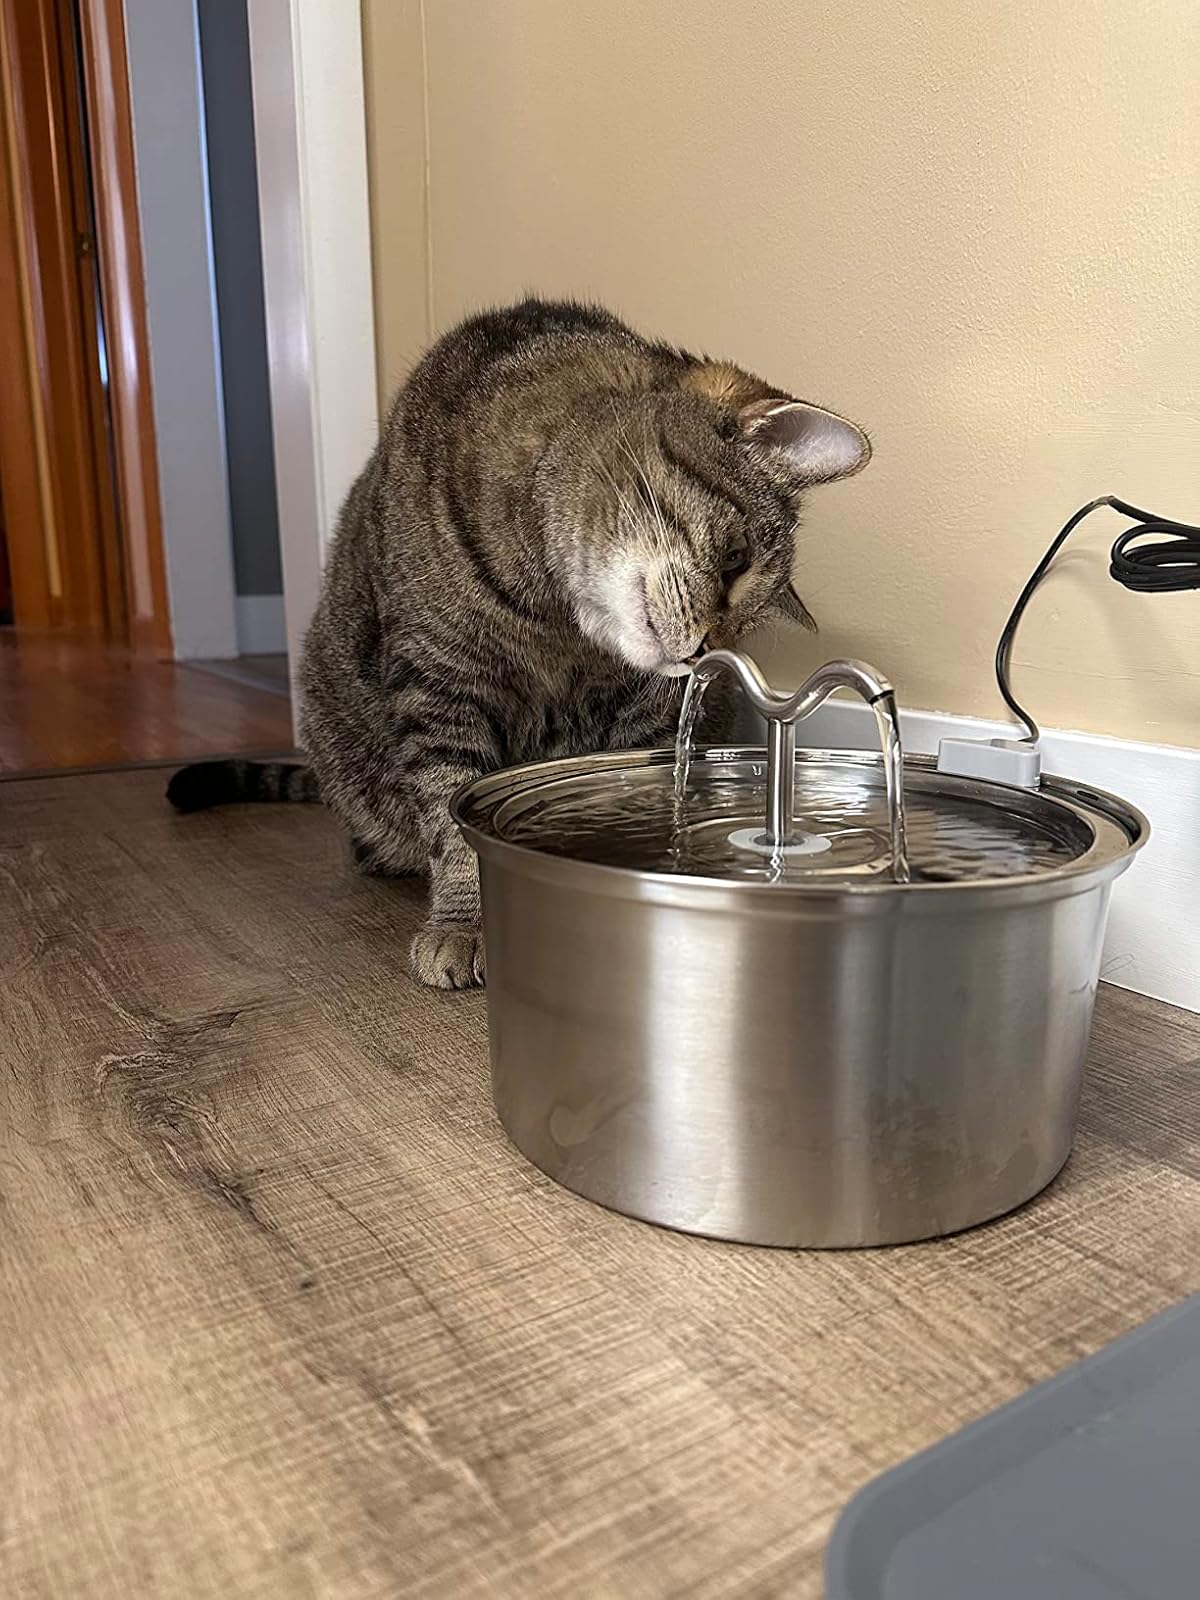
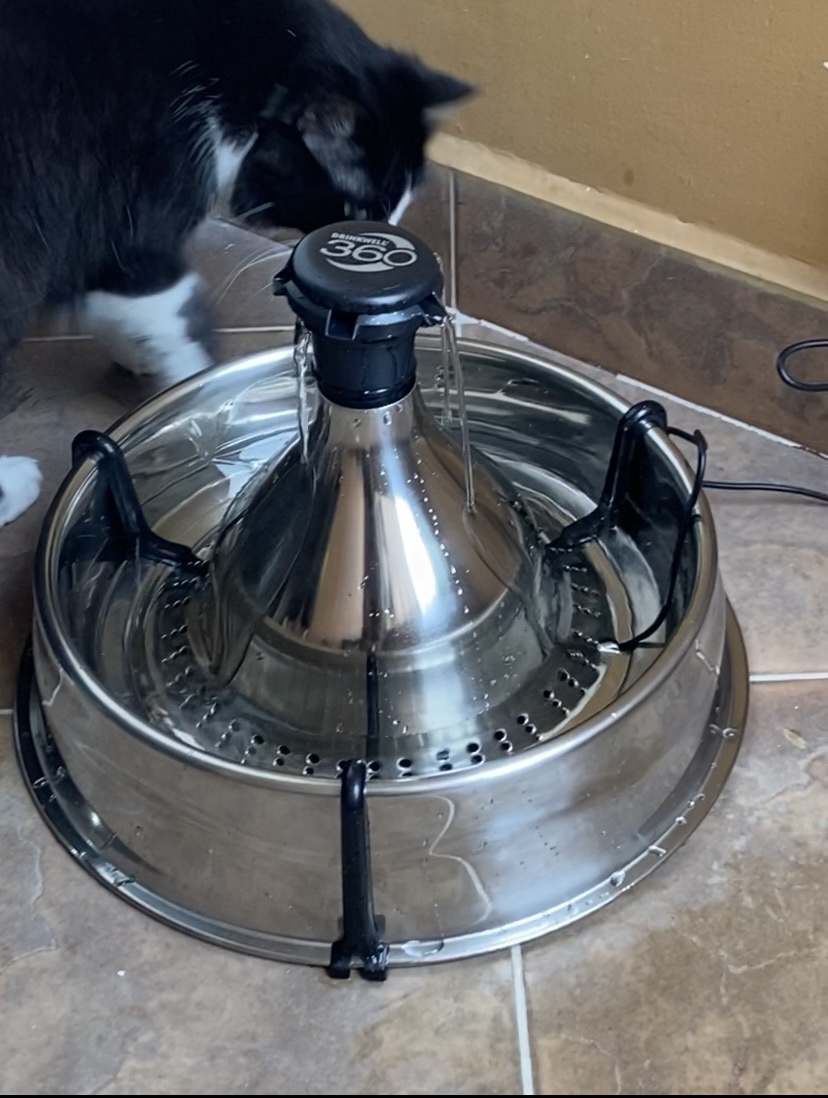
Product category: items_bowl
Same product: no